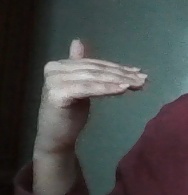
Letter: khaa